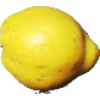
Label: Quince 1